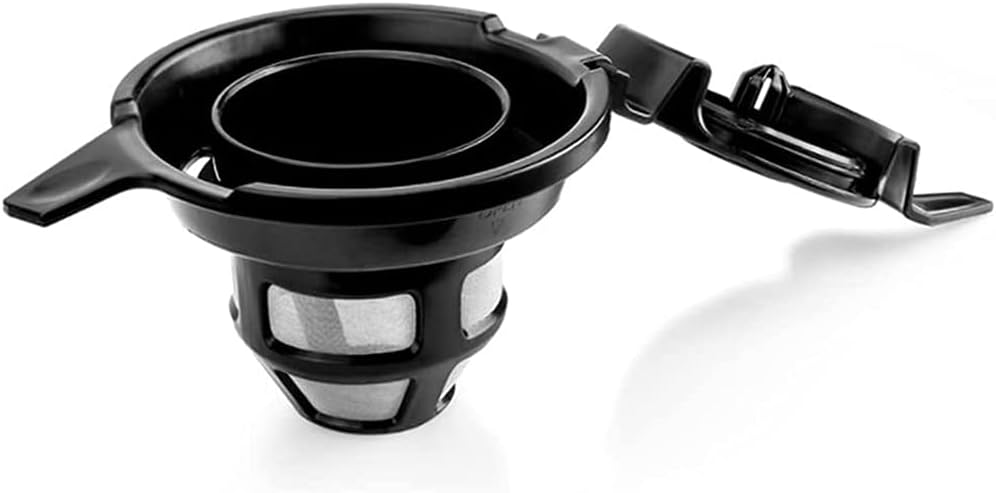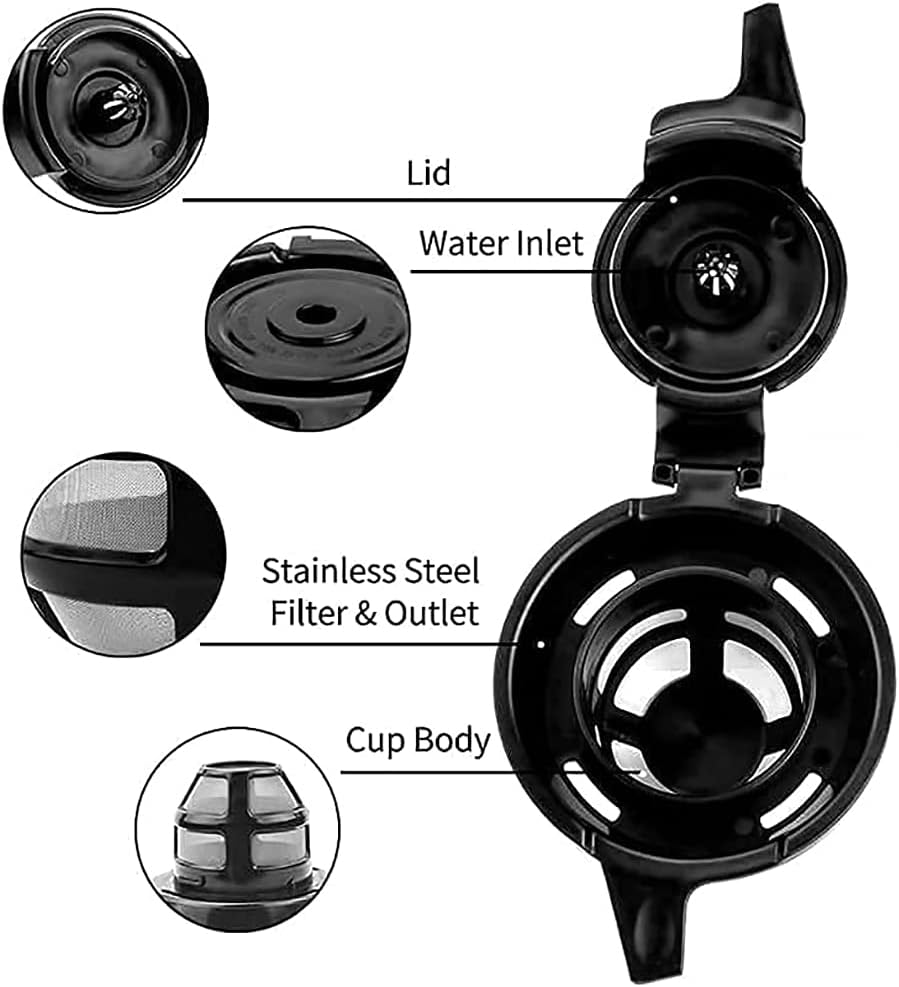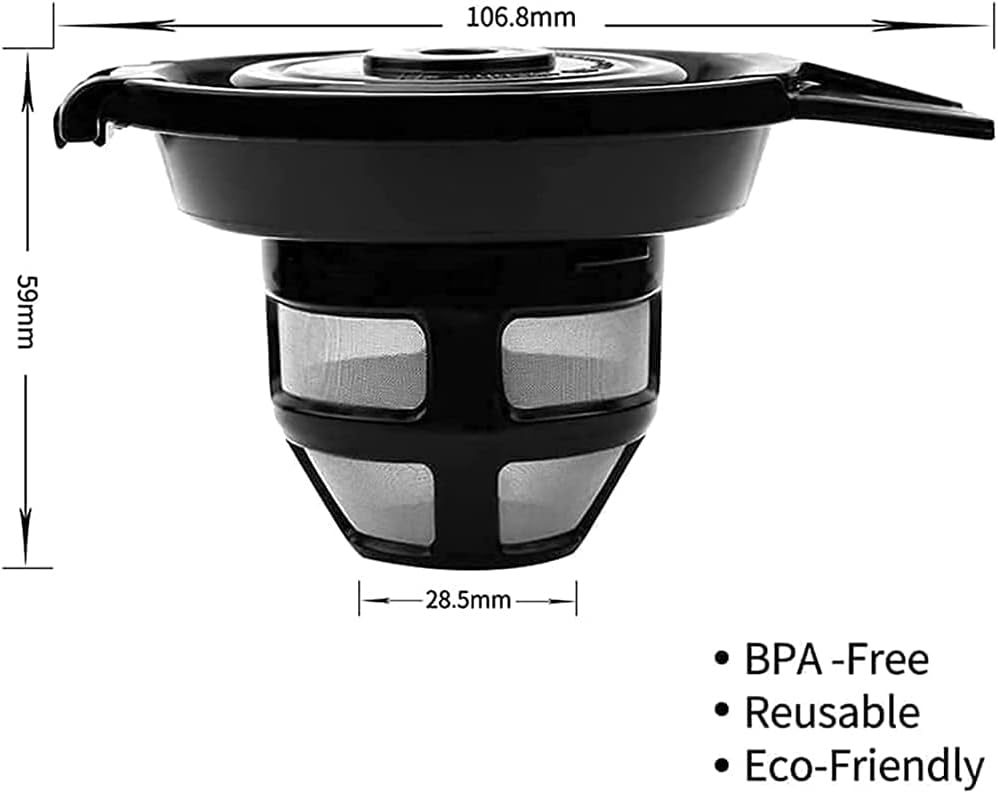
Dasing Reusable Coffee Capsule for FlexBrew 49979/49976/49966/49957/49954/49950/49947 Refillable Coffee Filters Basket Cup
Category: Amazon Home
Notice: can only load no more than 20g (0.7oz) powder one time to avoid coffee grounds. Recommended to medium powder. Compatibility: Only with for FlexBrew 49979/49976/49966/49957/49954/49950/49947 High-qulity Materials: Mainly made of PP, free and dishwasher safe, environmentally , reusable for multiple . It is super easy to clean after using and no residues will be left. Reusable: Disposable plastic coffee capsules cannot be recycled or biodegraded, and a amount of plastic waste brings great harm to the environment remains. The item is made of plastic material and the perfect substitute for disposable plastic capsule. Easy to Carry: Simple and elegant appearance, small size, you can take it to anywhere you want to it. Compare with similar items Colour: black Material: plastic Size: 106.8 x 28.5 x 59mm Package Contents:1 x coffee filter holder
Features: Notice: can only load no more than 20g (0.7oz) powder one time to avoid coffee grounds. Recommended to medium powder. | Compatibility: Only with for Beach FlexBrew 49979/49976/49966/49957/49954/49950/49947 | Reusable: Disposable plastic coffee capsules cannot be recycled or biodegraded, and a amount of plastic waste brings great harm to the environment remains. The item is made of plastic material and the perfect substitute for disposable plastic capsule. | High-qulity Materials: Mainly made of PP, free and dishwasher safe, environmentally , reusable for multiple . It is super easy to clean after using and no residues will be left. | Easy to Carry: Simple and elegant appearance, small size, you can take it to anywhere you want to it. Compare with similar items